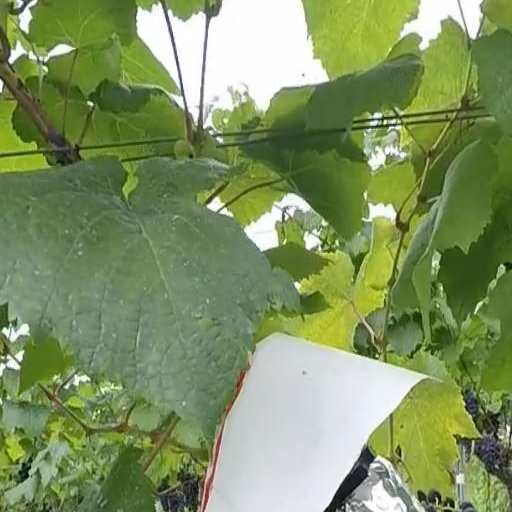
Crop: grape